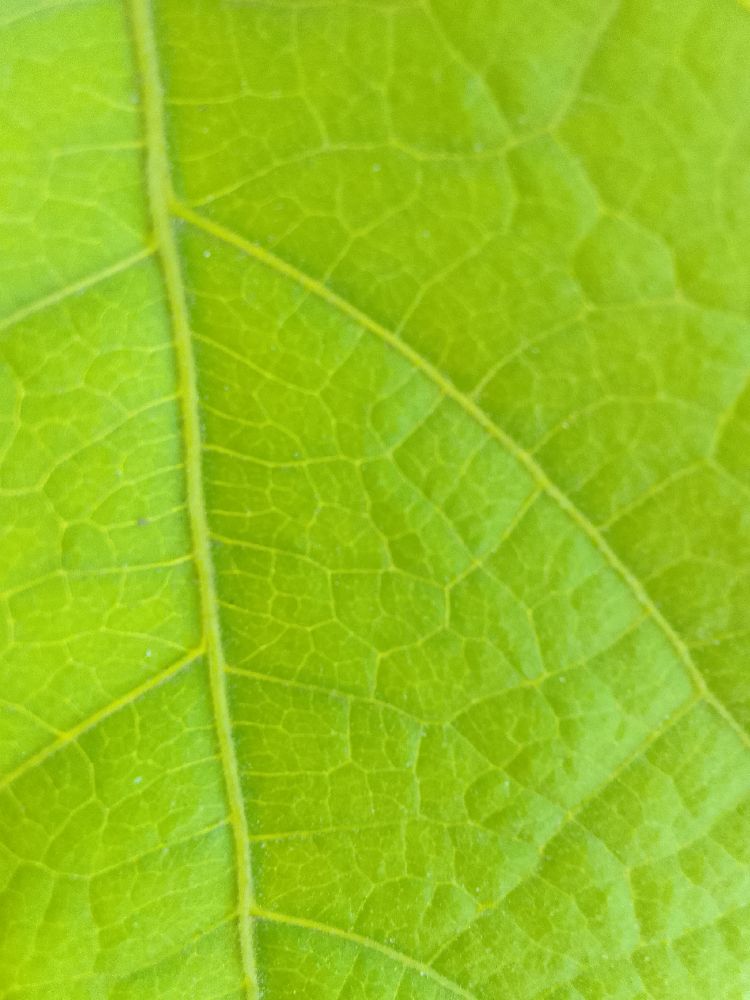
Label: healthy